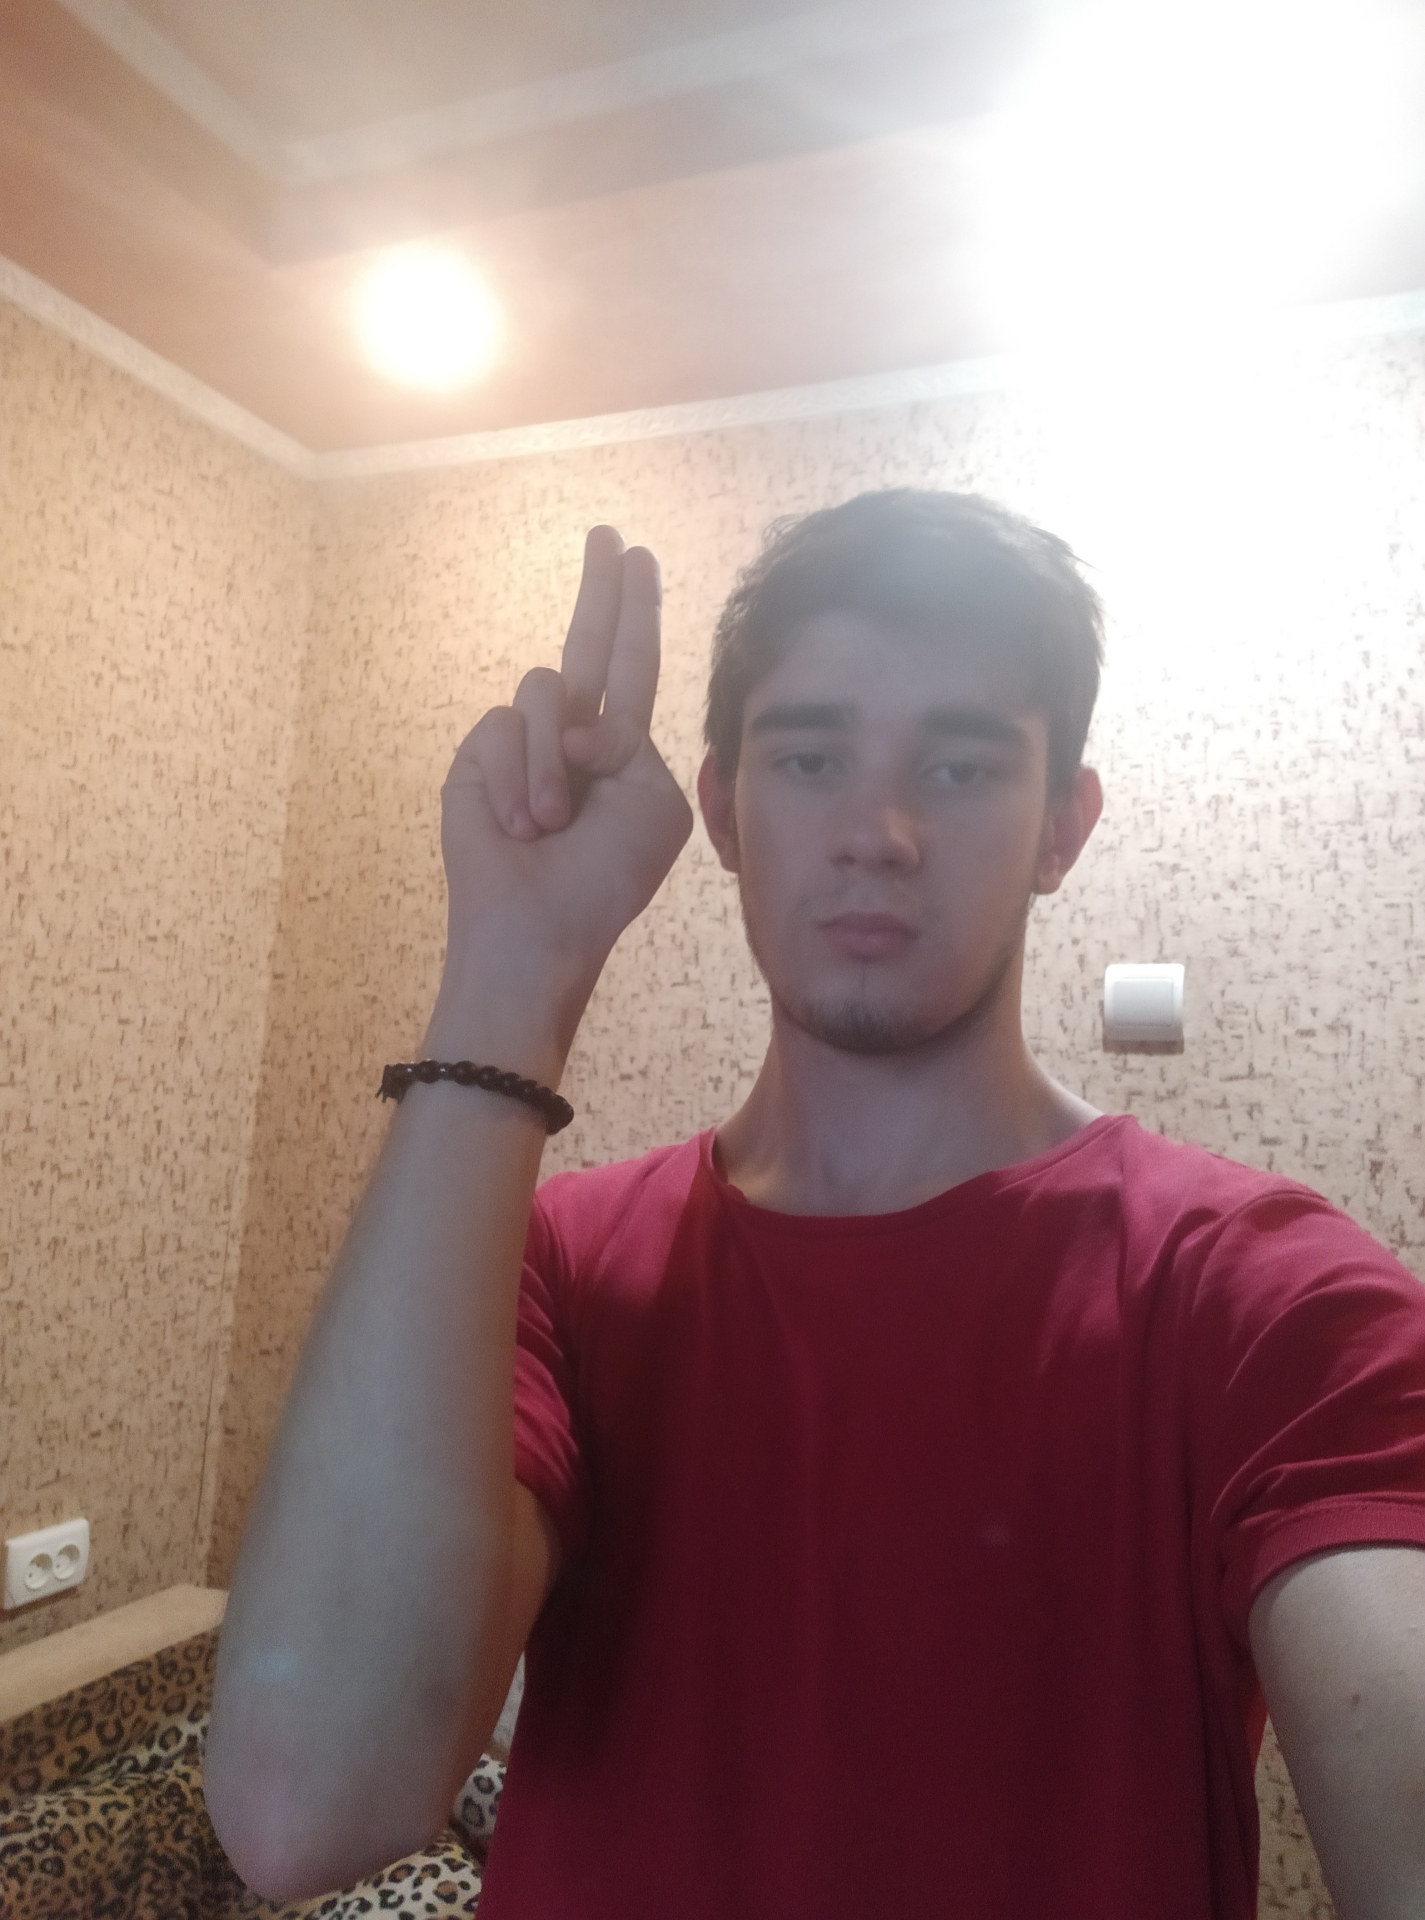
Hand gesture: two_up